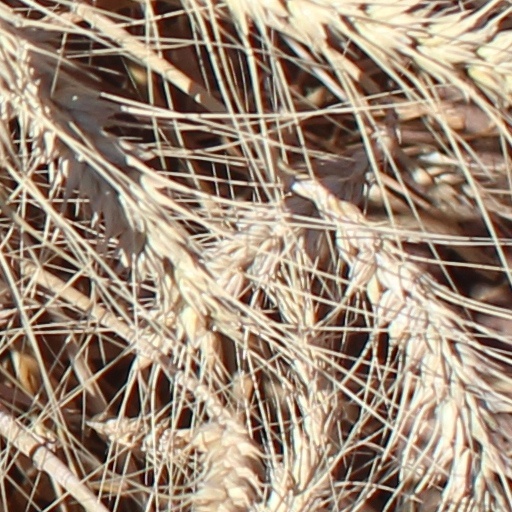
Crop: wheat